Nuneaton Town F.C.

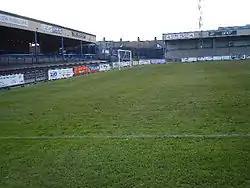
Nuneaton's former home ground, Manor Park

From the club's early years until 2007 Boro played at Manor Park; a 6,000 capacity stadium at the time of its closure. The record attendance was 22,114 spectators who had packed into the ground for an FA Cup tie against Rotherham United in 1967.